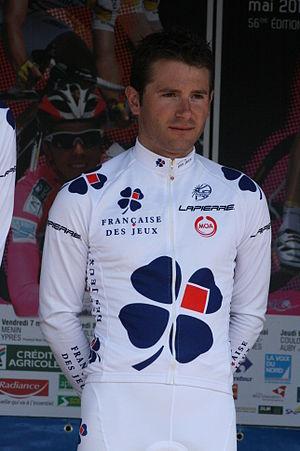
Pierre Cazaux, lors de la présentation des équipes des 4 jours de Dunkerque 2010